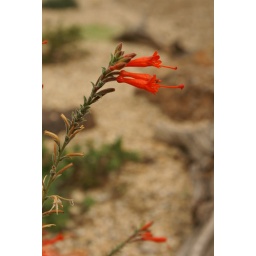
California fuchsias are available in a variety flower colors including red hot, orange, pink and white.